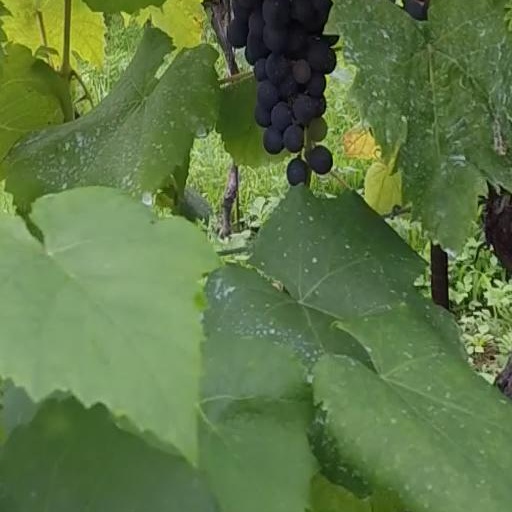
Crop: grape